Turkish occupation of northern Syria

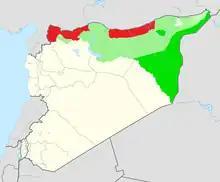
SDF-controlled territory (green) and Turkish-controlled territory (red) in October 2019

By July 2018, the Turkish Armed Forces (TAF) have built "at least" six military bases in the zone, "raising concerns that [the TAF] may be settling in for a long-term presence in northern Syria".